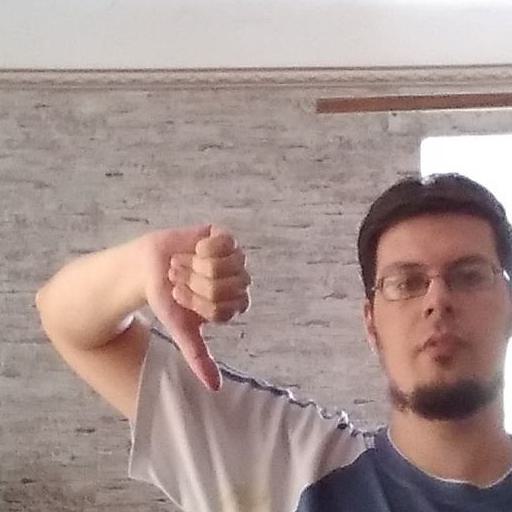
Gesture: dislike